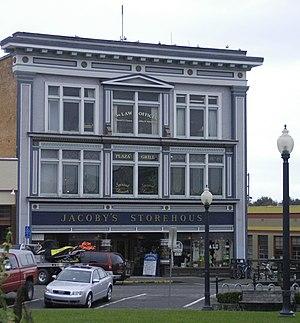
Ceci est la liste des lieux historiques inscrits sur le registre national dans le comté de Humboldt en Californie.